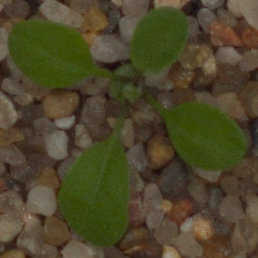
Label: shepherds_purse